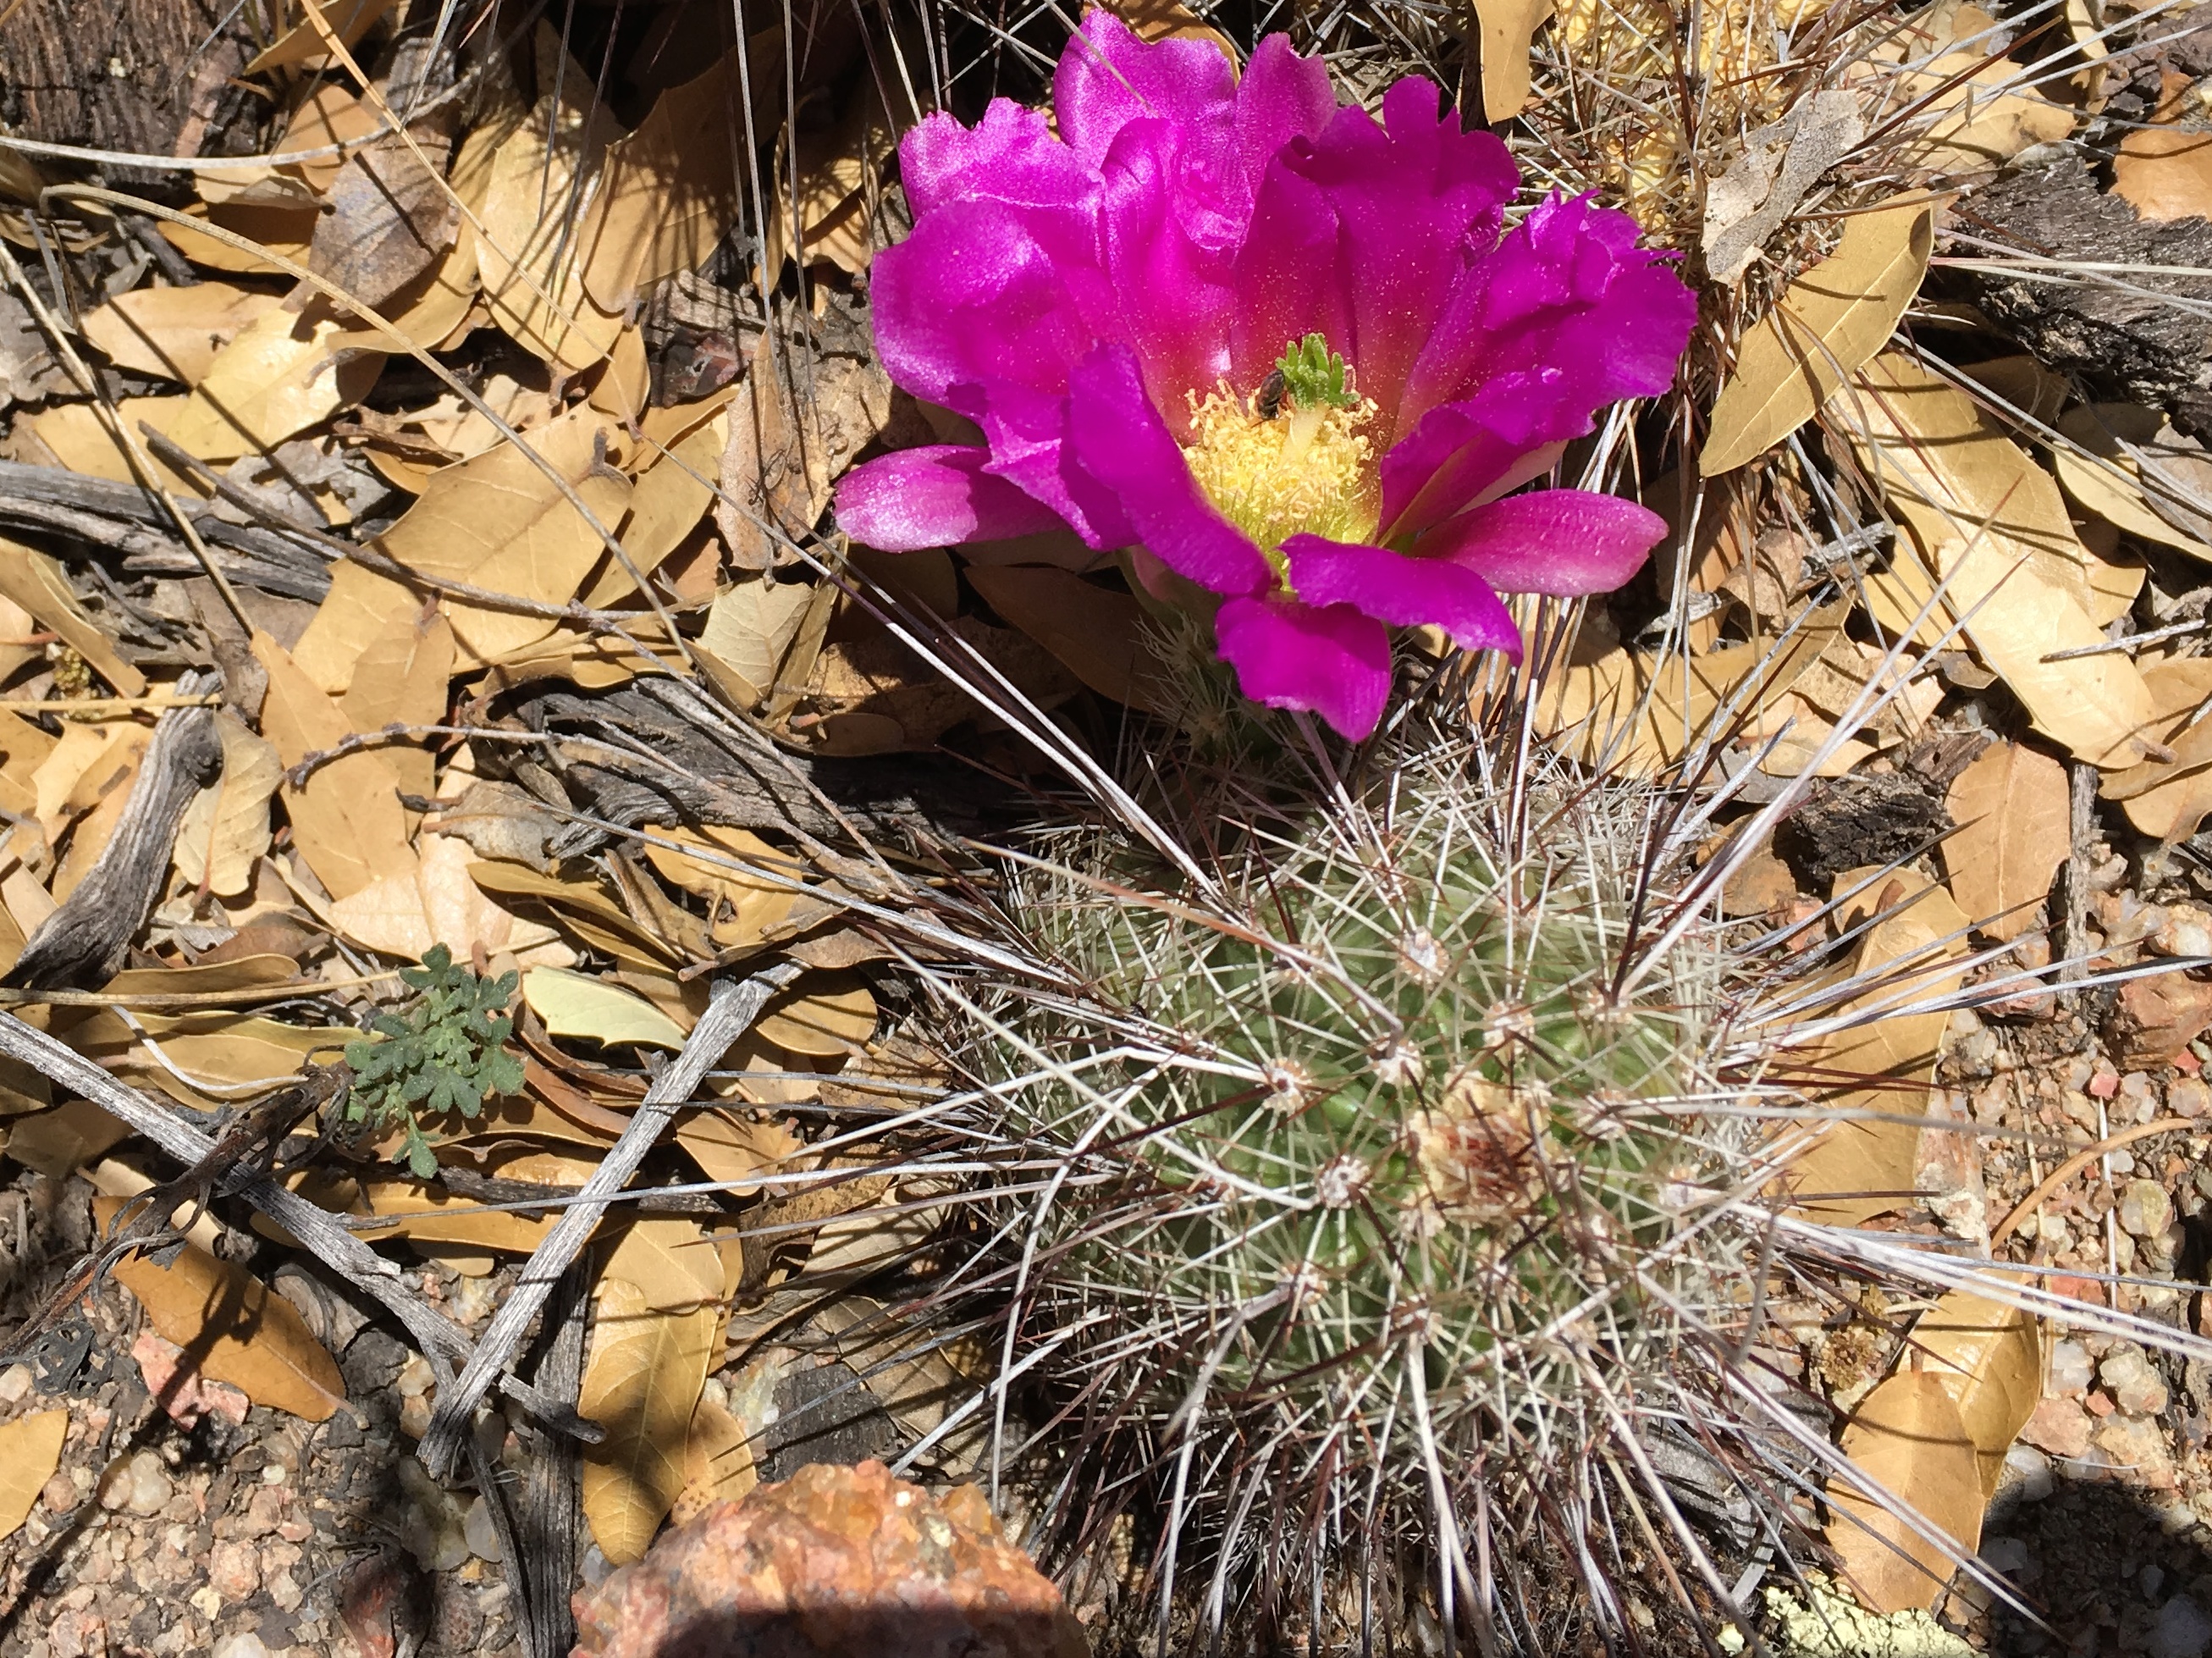
cactus, plant, flower, botany, flora, caryophyllales, flowering plant, prickly pear, land plant, thorns spines and prickles, hedgehog cactus